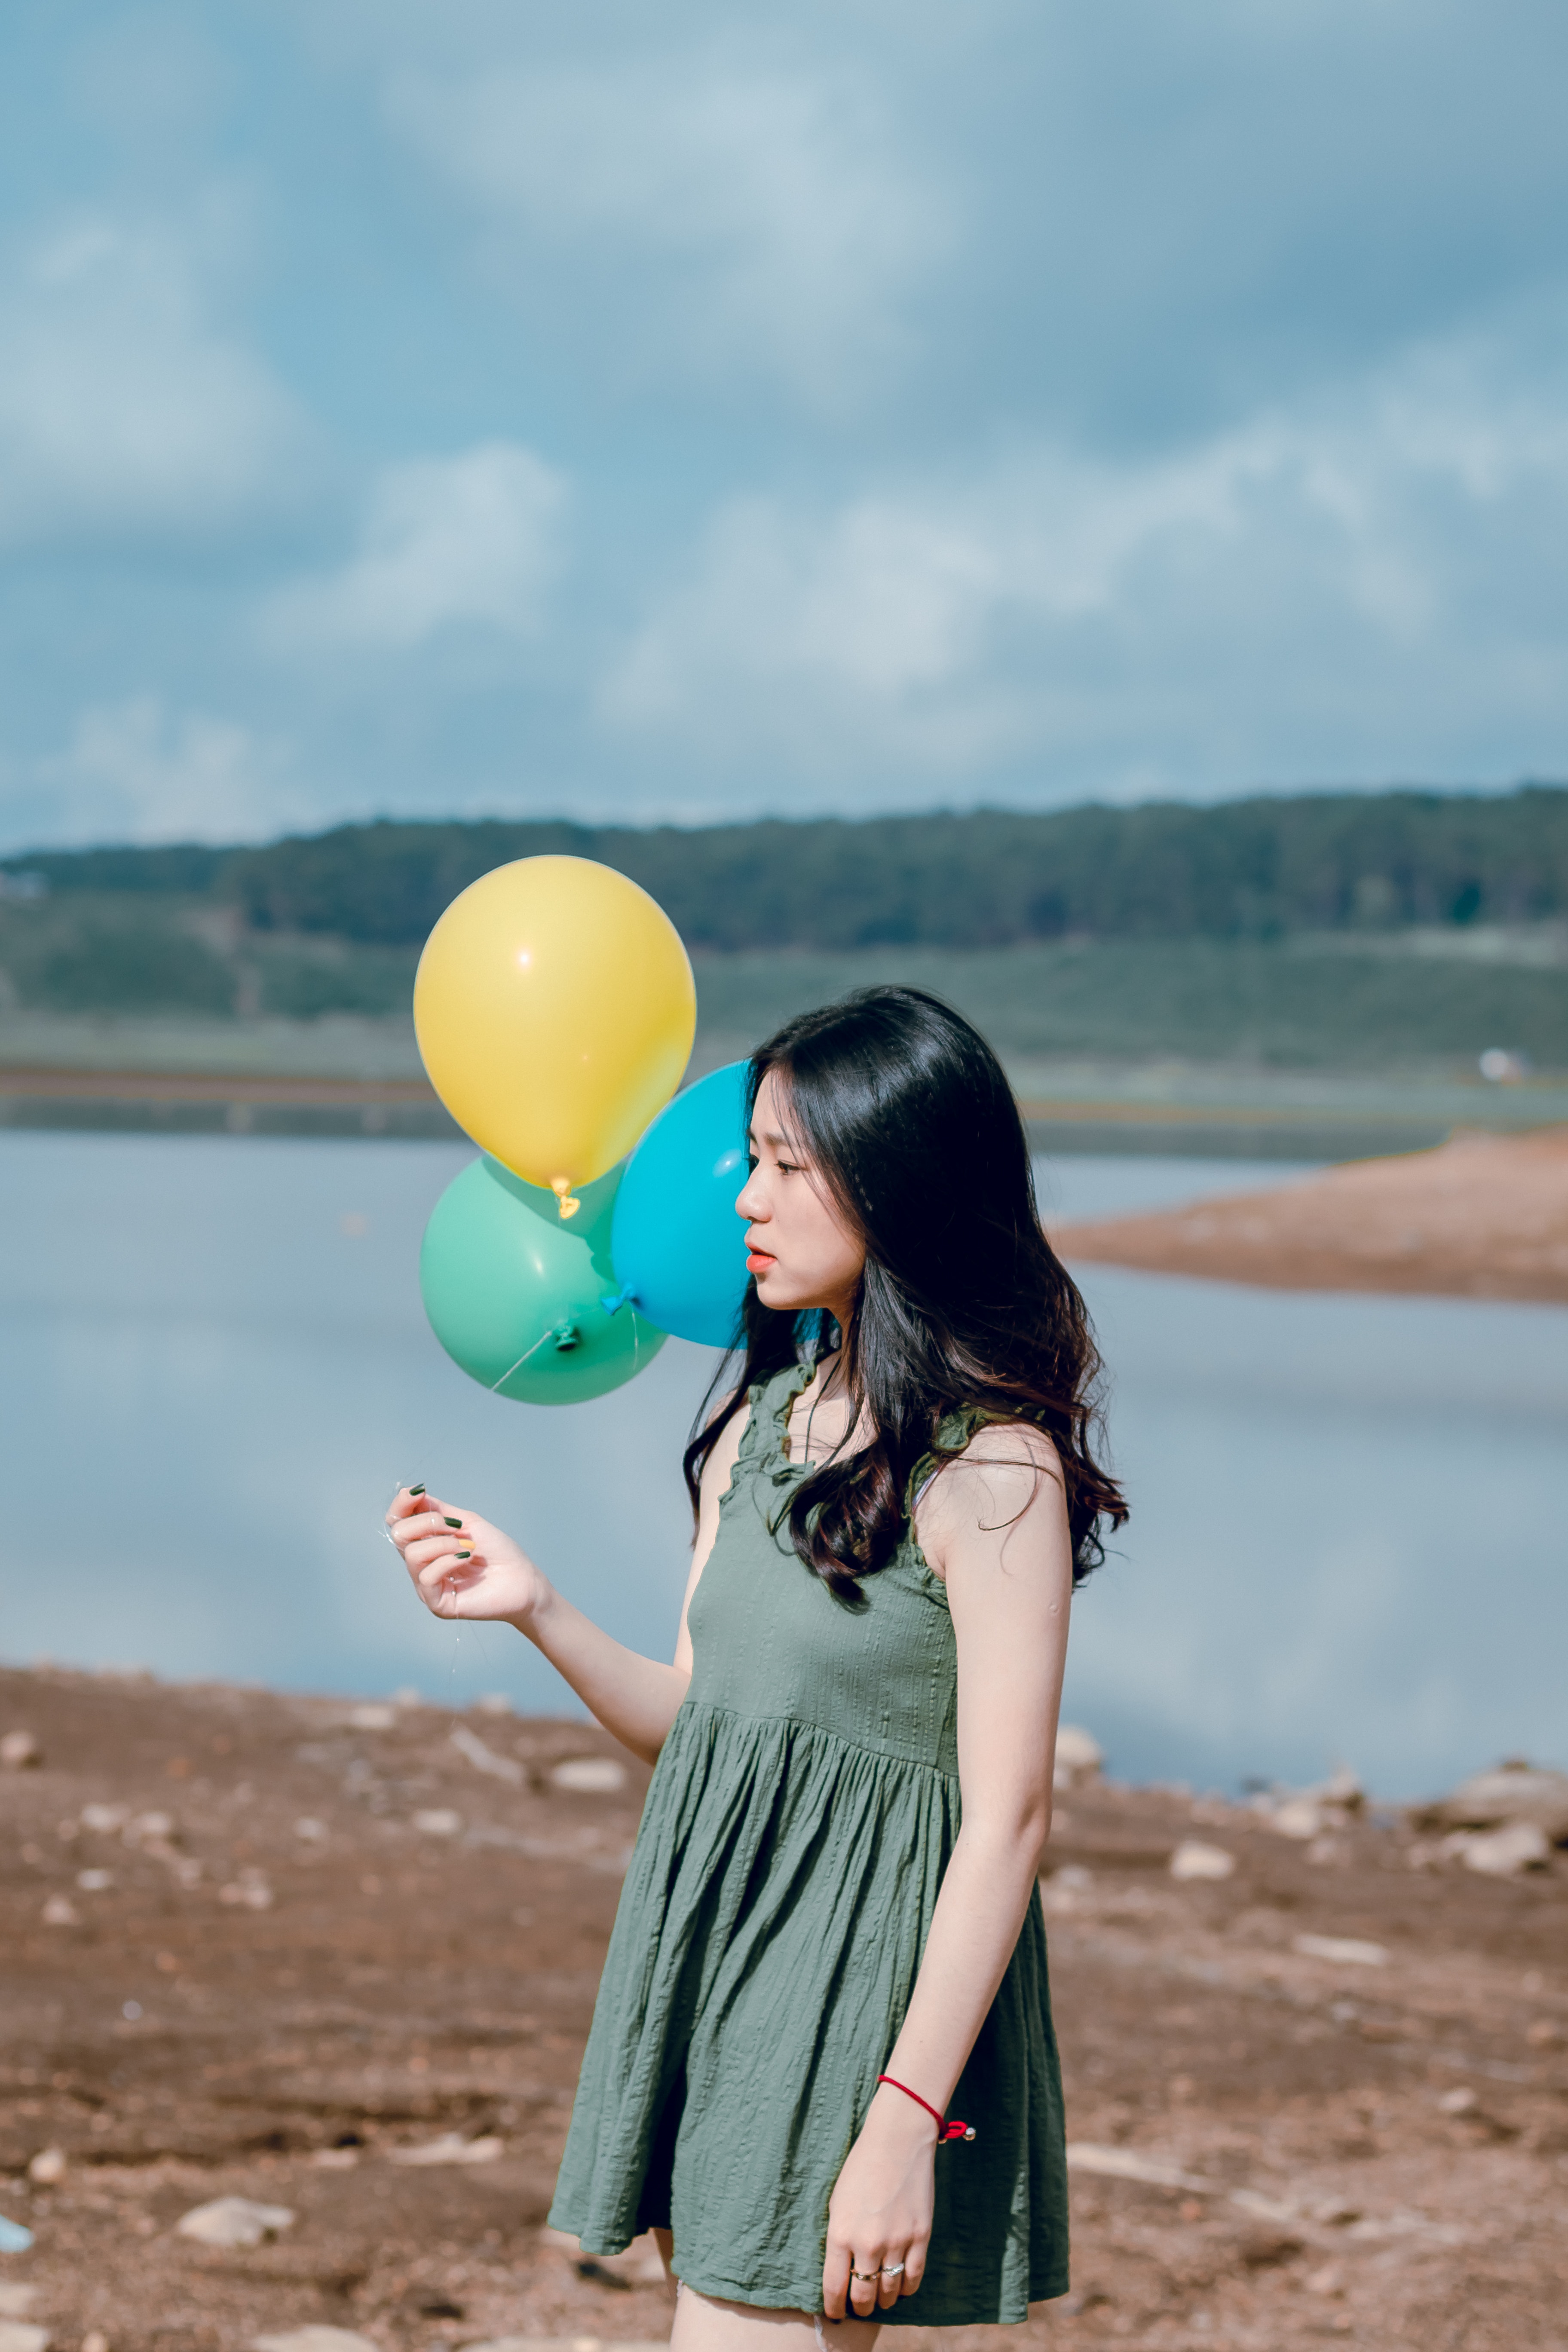
balloon, photograph, yellow, beauty, summer, turquoise, snapshot, happy, fun, smile, dress, photography, party supply, vacation, sky, leisure, travel, photo shoot, tourism, trunk, abdomen, black hair